Beeston Beck (Norfolk)

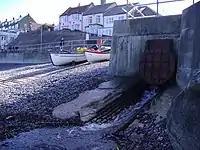
The outfall of Beeston Beck on Sheringham's east beach

Sheringham watermill began operating in c.1750 and was used in the processing of maize. By c.1865 the mill had been converted into a paper mill. The location of the Watermill was in Beeston Road which until 1901 had been called Paper Mill Road. The mill's power came from an overshot waterwheel. Beeston beck is only a small slow running beck and in order to power an overshot waterwheel there would have had to have been a good headwater. A Dam and a millpond would have provided this power but all traces of this engineering works have disappeared over the passing of time. It is believed that the mill pond may have been located on the site of what is now housing and local allotment gardens. A Blue plaque has been placed on the wall of a cottage in Beeston road at the location of the paper mill. The plaque was placed there by Sheringham & District Preservation Society.